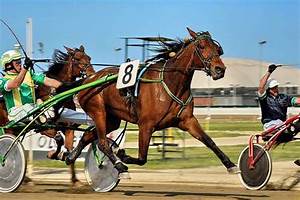
Label: horse